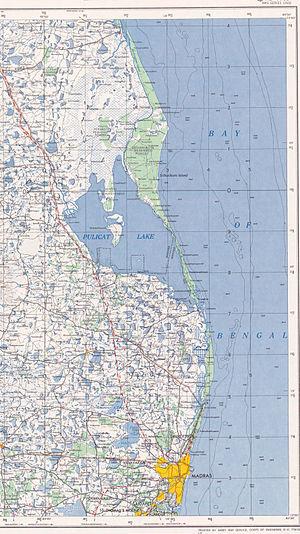
Le lac Pulicat est un lac du sud de l'Inde, aux confins du Tamil Nadu et de l’Andhra Pradesh. C'est le deuxième lac ou lagon d'eau saumâtre du pays.